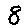
Label: 8